AN/PRC-117

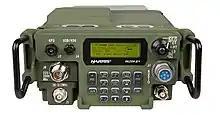
AN/PRC-117G manpack radio

The AN/PRC-117 translates to "Army/Navy, Portable, Radio, Communication". It is a man-portable, tactical software-defined combat-net radio, manufactured by Harris Corporation (now L3Harris), in two different versions: